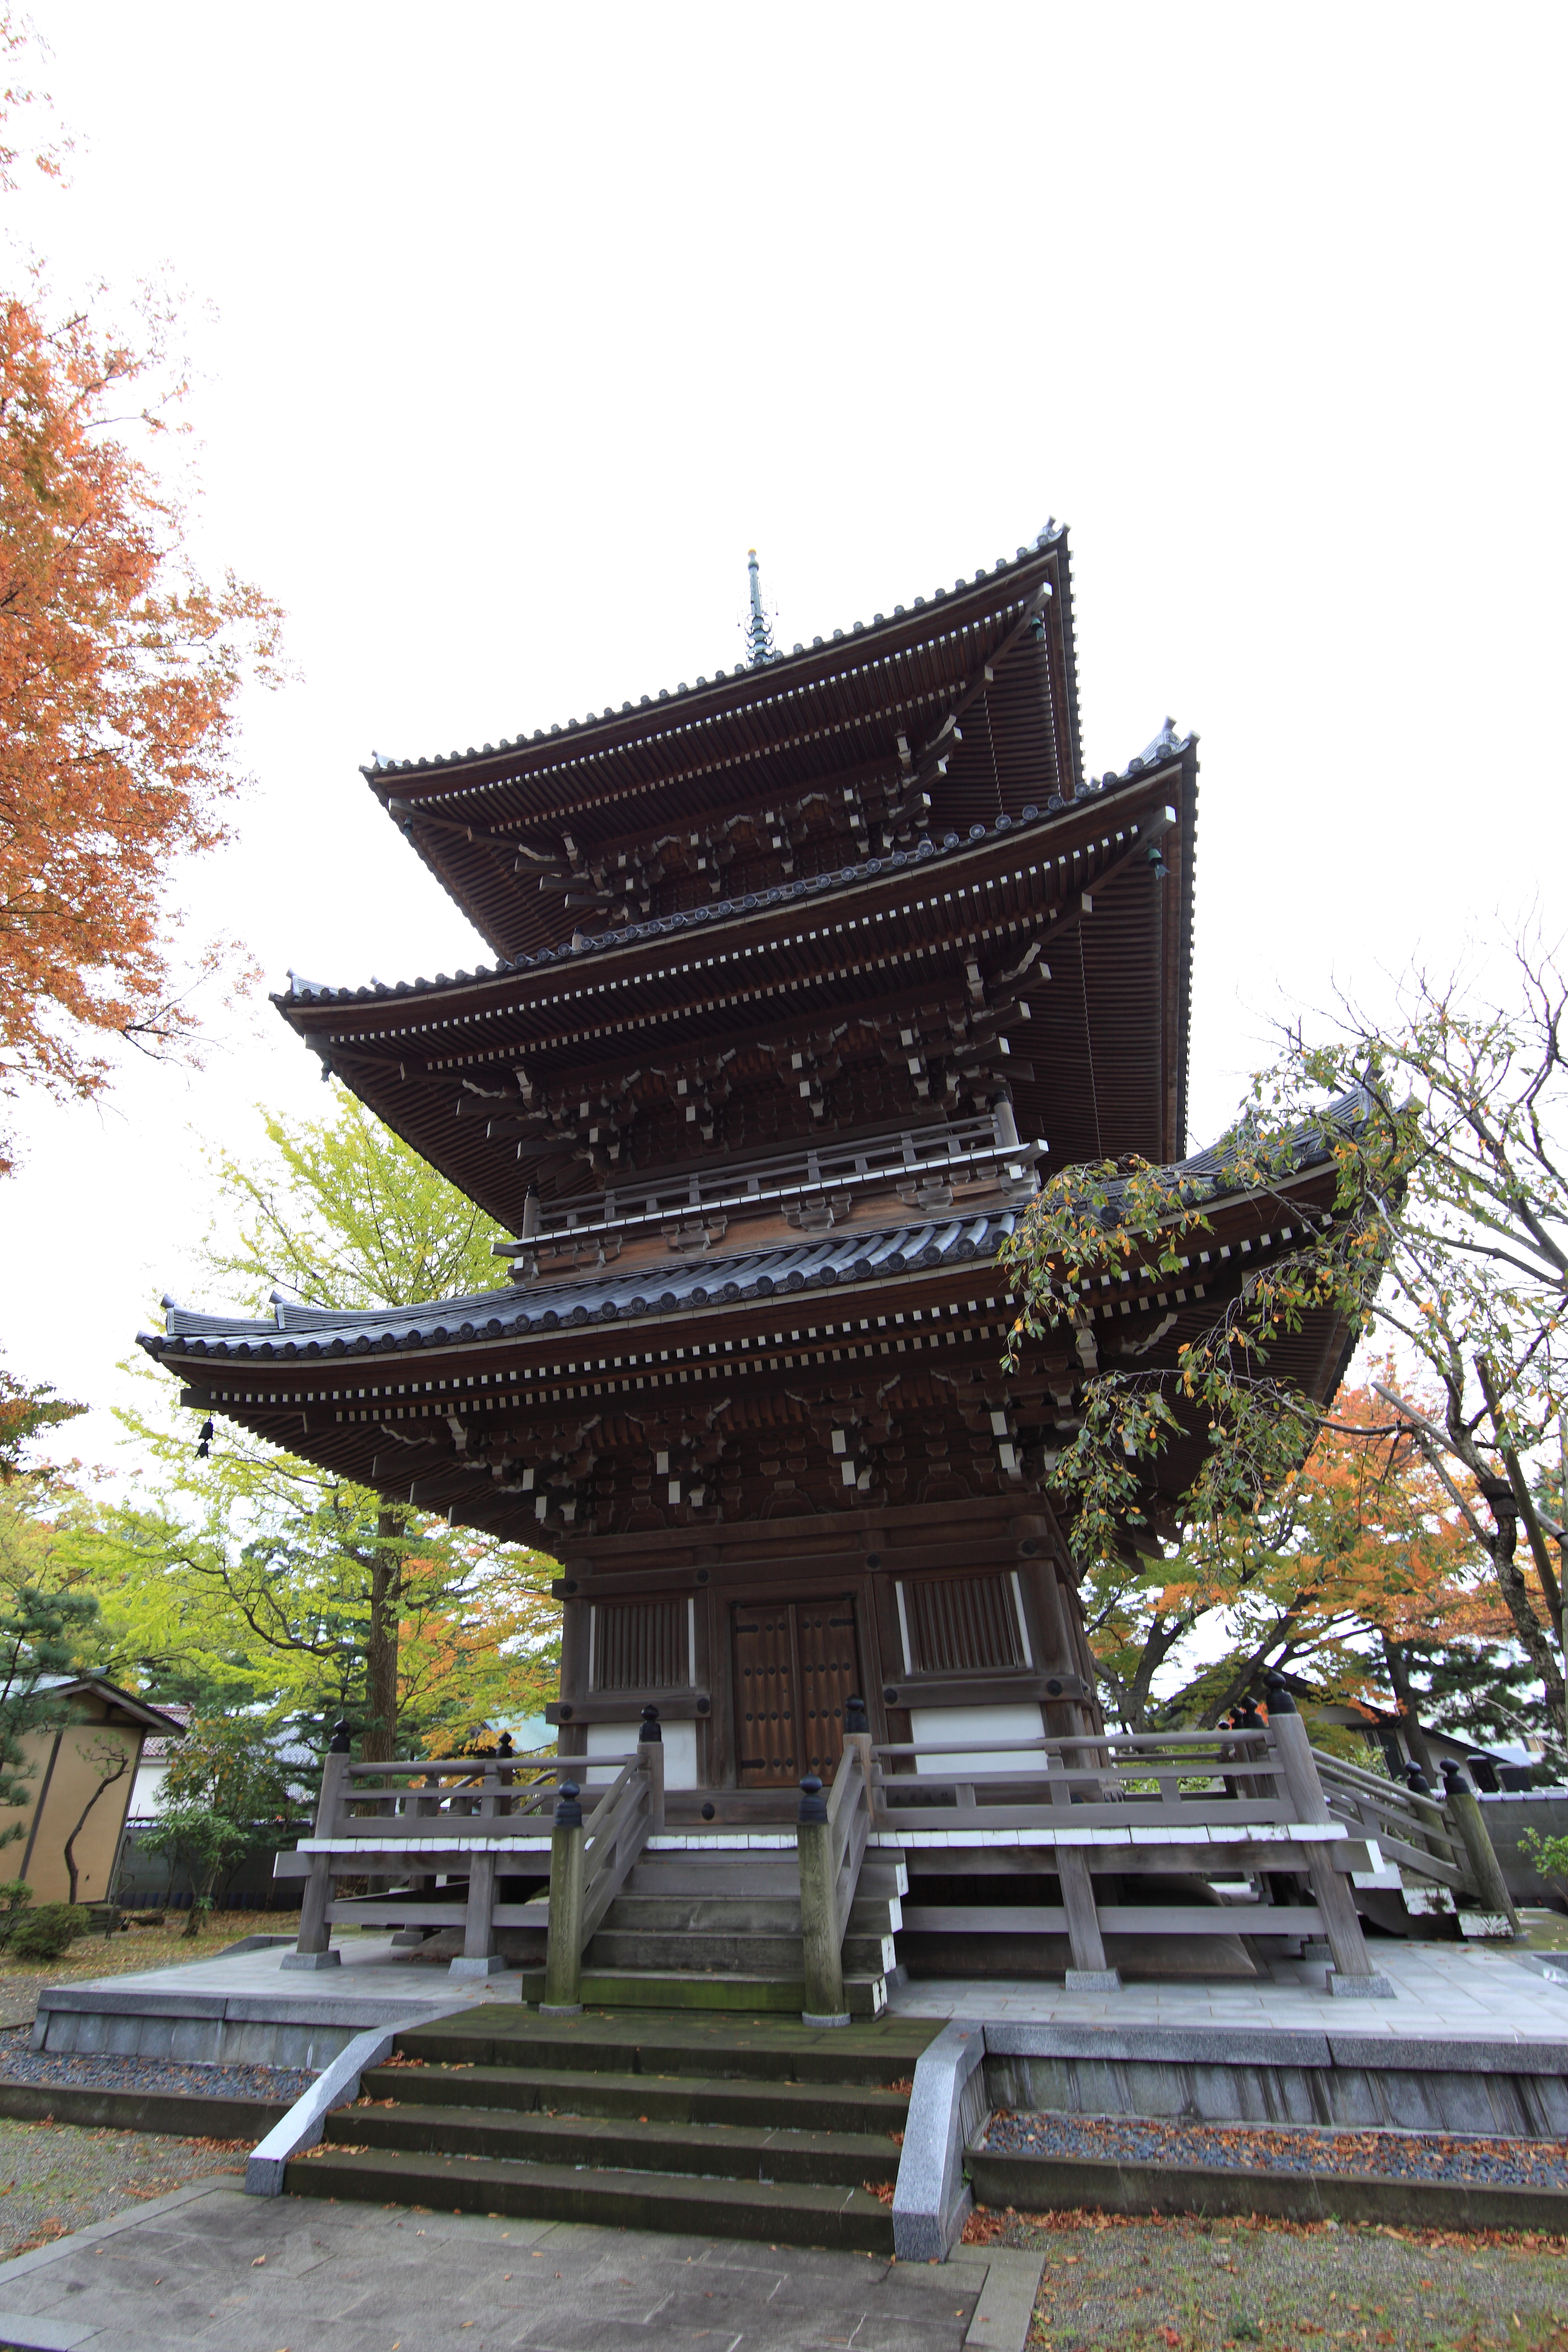
architecture, building, high, tower, landmark, place of worship, cool image, temple, shrine, 5d, hires, chinese architecture, markii, hi, res, resolution, pagoda, wat, historic site, shinto shrine